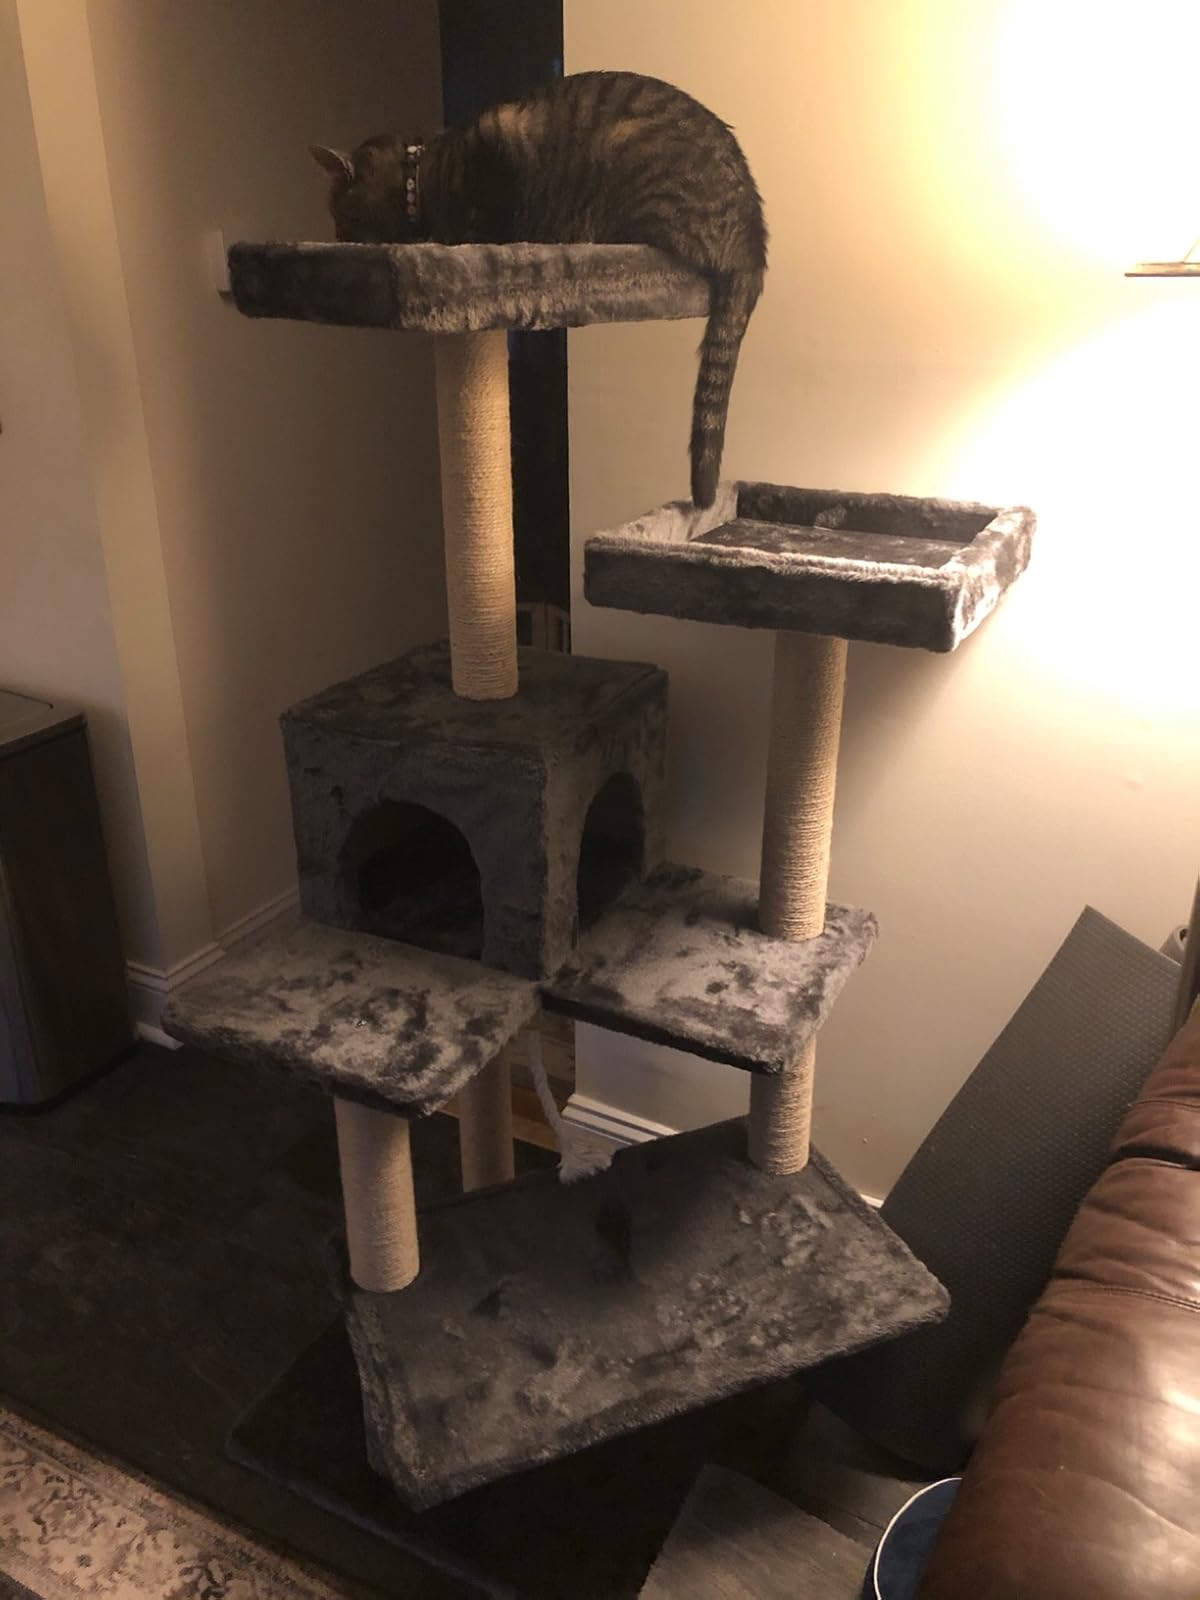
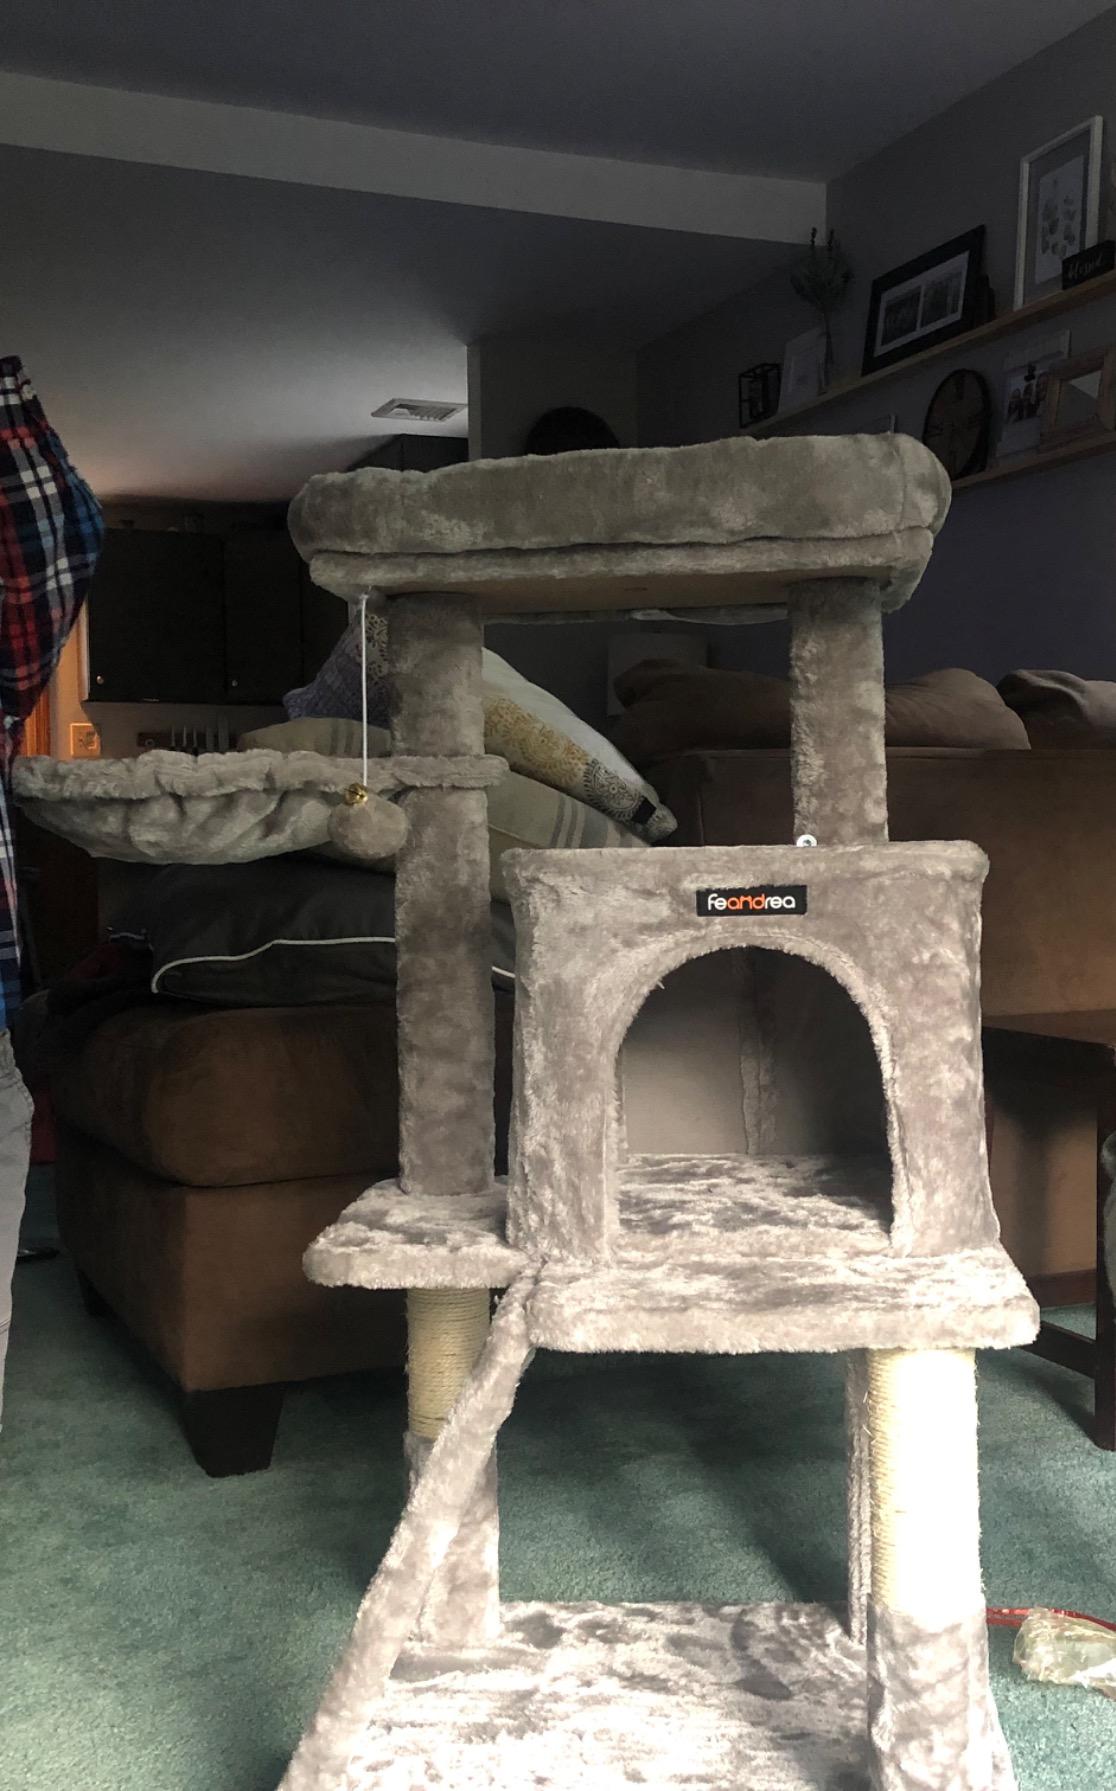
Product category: items_cat tree
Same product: no